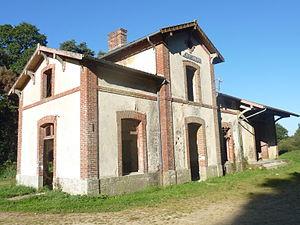
Plougonven
La ligne de Morlaix à Carhaix est une ancienne ligne ferroviaire française à voie métrique qui faisait partie de l'ancien Réseau Breton, située dans le département du Finistère.